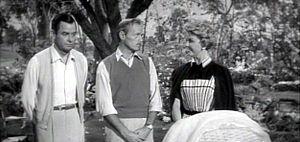
Robert J. Bronner, né le 16 juin 1907 à New York, mort le 9 septembre 1969 à Los Angeles, est un directeur de la photographie américain, membre de l'ASC.
Le Père malgré lui est un film américain de Gene Kelly, sorti en 1958.